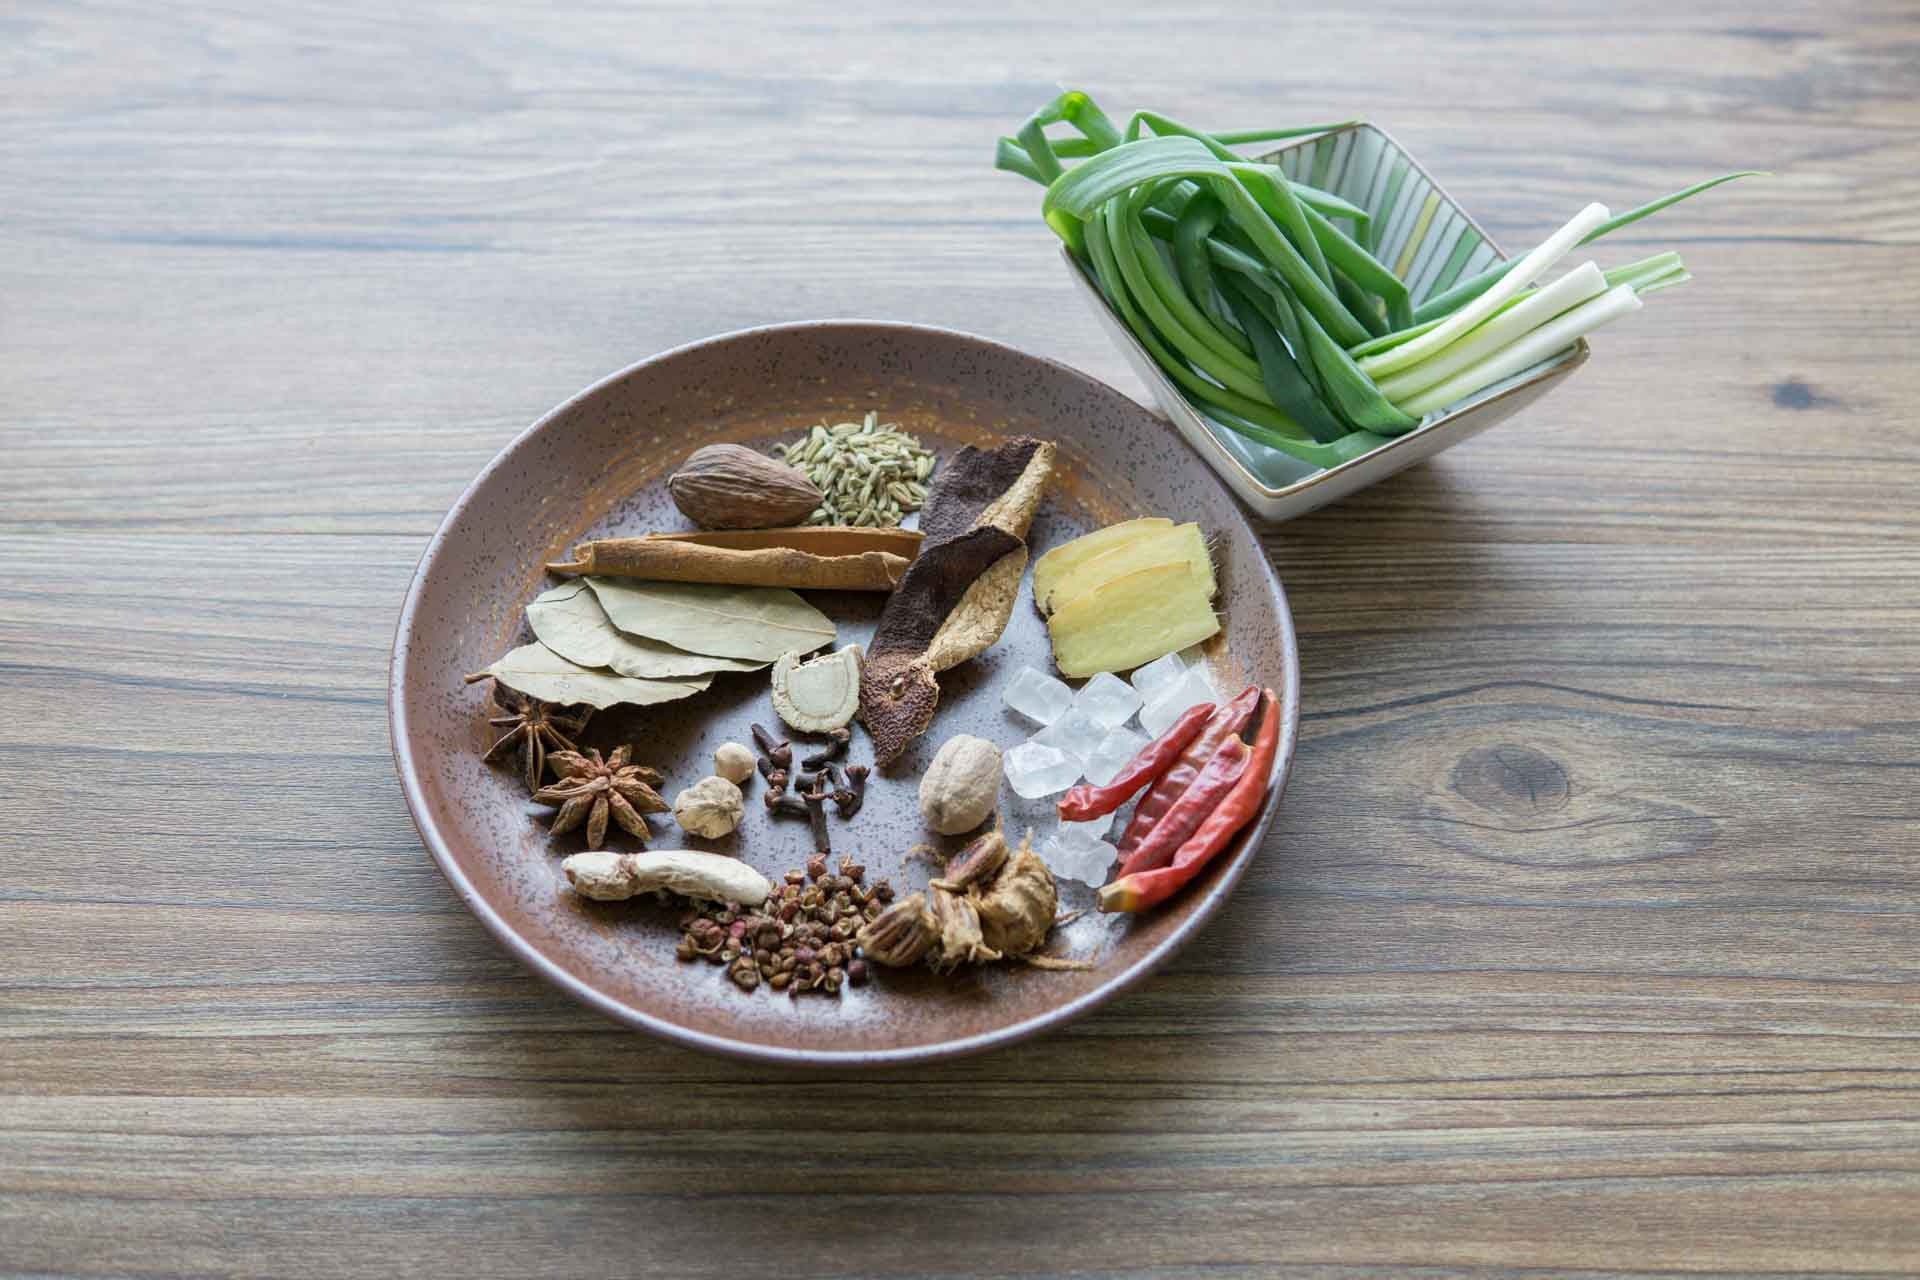
dish, meal, food, herb, produce, vegetable, breakfast, cuisine, vegetarian food, pelargonium, flavor, star anise, stewed spices